Henri De Page

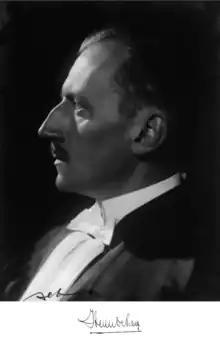
Henri De Page

De Page obtained his doctorate of law at the Free University of Brussels in 1919 and was appointed a magistrate on the Brussels court of first instance. After obtaining a teaching position at the University, he was appointed a professor in 1936.